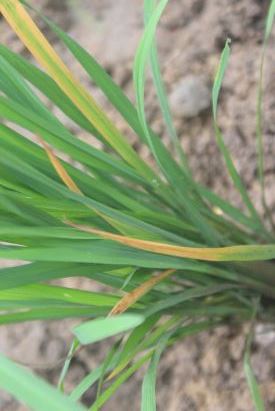
Disease: Tungro